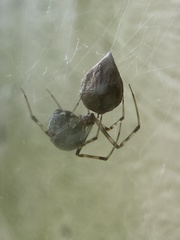
Species: Parasteatoda_tepidariorum